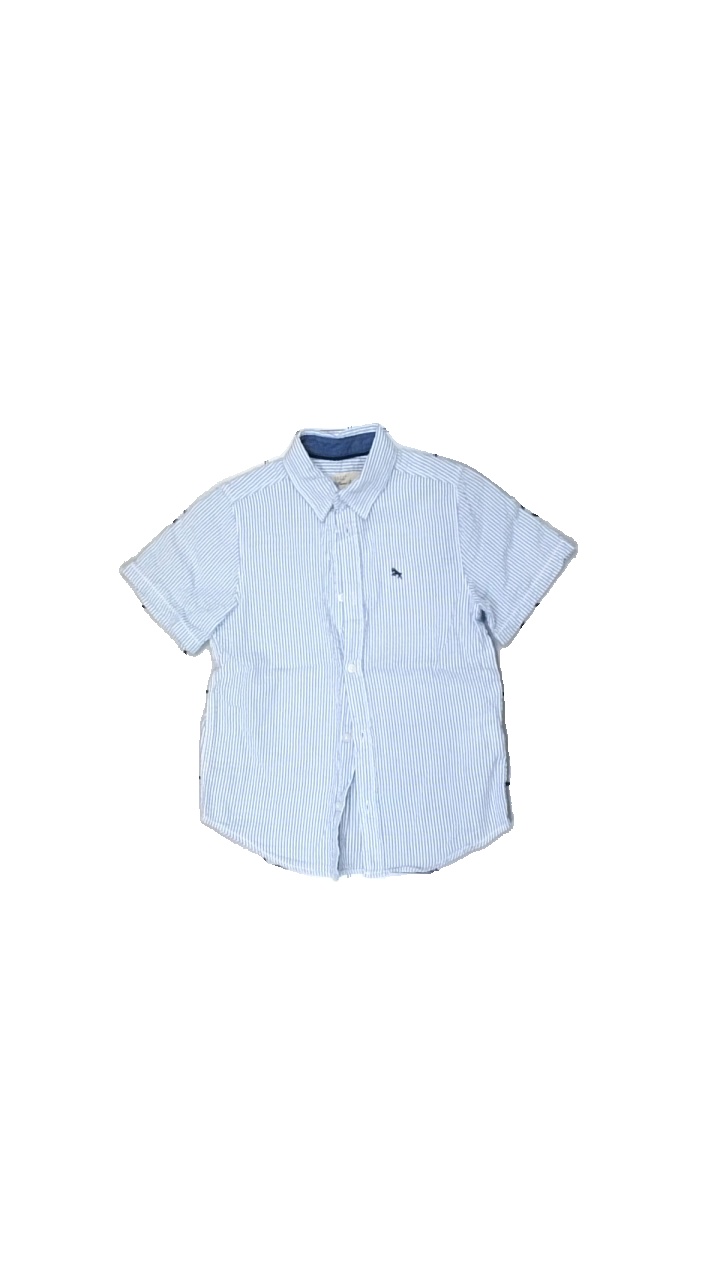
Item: Shirt (Children)
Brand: Logg (h&m)
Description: rutig kortärmad skjorta med broderad logga fram
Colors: Blue, White
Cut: Regular
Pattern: Checkered print
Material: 100% cotton
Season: All
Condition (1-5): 5
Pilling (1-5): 5
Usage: Reuse
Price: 50-100